Maricao, Puerto Rico

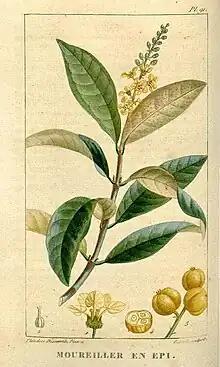
Illustration of Byrsonima spicata or the Maricao tree

Due to its importance as a coffee producer in the past, some of Maricao's coffee haciendas were turned into museums or guest houses: Hacienda Delicias and Hacienda Juanita, which has since closed. Other places for tourists to visit are the Bambúa Recreational Center and the Maricao Fish Nursery. Some natural spots to visit are the Monte del Estado forest reserve, the Maricao River Natural Protected Area, the Prieto Lake and the Salto de Curet waterfall.